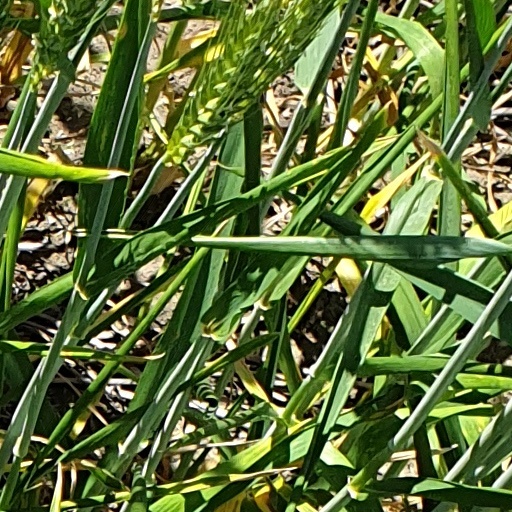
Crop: wheat